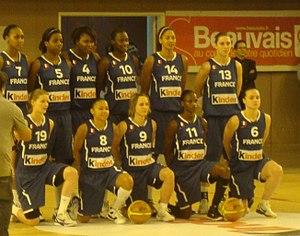
L'équipe de France féminine en stage à Beauvais le 11 juin 2011. De gauche à droite
L'équipe de France dispute sa saison 2011 avec l'ambition de conserver son titre lors du championnat d'Europe disputé en Pologne du 18 juin au 3 juillet 2011. Le Bleues remportent la médaille de bronze.
Isabelle Yacoubou, un temps nommée Isabelle Yacoubou-Dehoui, née le 21 avril 1986 à Godomey au Bénin, est une joueuse française de basket-ball originaire du Bénin.
Céline Dumerc, née le 9 juillet 1982 à Tarbes, est une joueuse internationale de basket-ball française, évoluant au poste de meneuse au Basket Landes, gauchère et mesurant 1,69 m.
Florence Lepron est une ancienne joueuse française de basket-ball. Elle jouait principalement au poste de meneuse.
L’équipe de France féminine de basket-ball est la sélection des meilleures joueuses françaises. Elle est placée sous l’égide de la Fédération française de basket-ball depuis 1936.